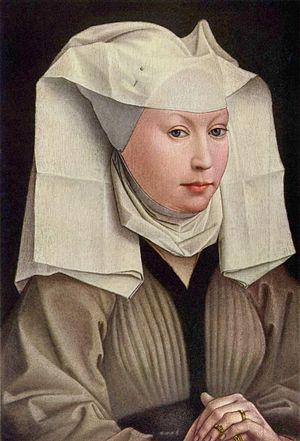
L'histoire des femmes au Moyen Âge est incomplète, puisque dans l'histoire, la plupart des textes sont écrits par des hommes et les femmes sont très peu évoquées. Plus nous remontons dans le passé, plus les informations sur les femmes sont partielles.
Rogier van der Weyden, artiste peintre des Pays-Bas méridionaux, a peint le Portrait d'une femme entre 1435 et 1440. Cette huile sur panneau est conservée à la Gemäldegalerie à Berlin.